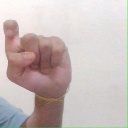
अक्षर: इ